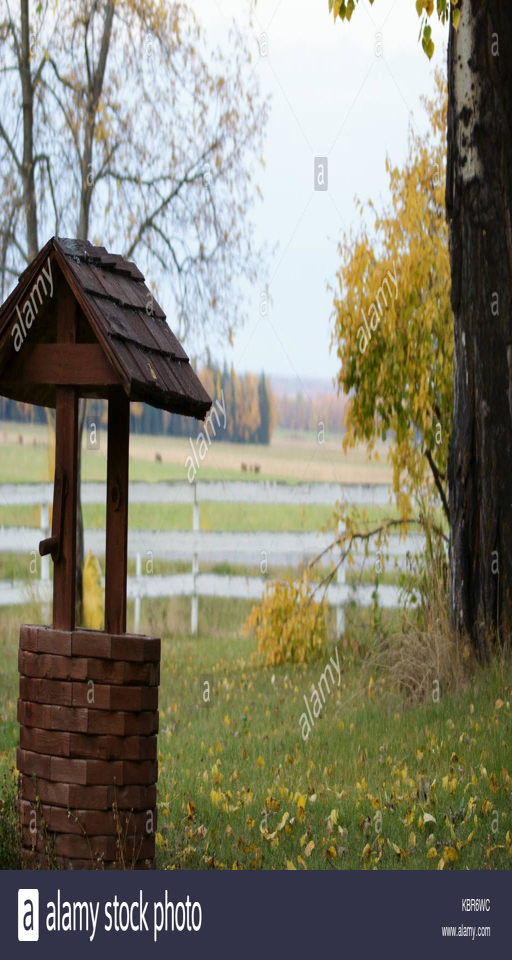
the handmade wishing well feature in my yard .